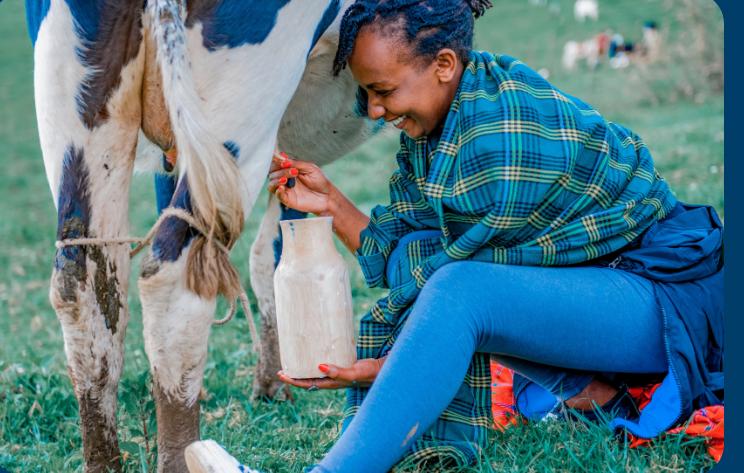
Mkulima katika shamba lake amefunga miguu za ng'ombe zake pamoja, kisha yeye ameketi chini na ameshika jagi kwa kukamua na anafurahia sana.